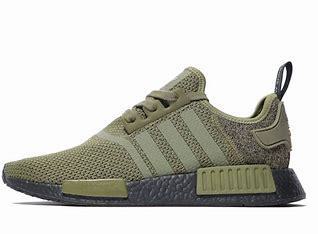
Brand: Adidas
Model: NMD_R1